Lan Tianli

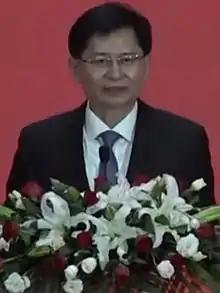

Lan Tianli (born October 1962) is a Chinese politician previously served as chairman and deputy party secretary of Guangxi and chairman of the Guangxi Zhuang Autonomous Region Committee of the Chinese People's Political Consultative Conference. He is of Zhuang ethnicity. He was an alternate of the 19th Central Committee of the Chinese Communist Party.